Tatra Mountains

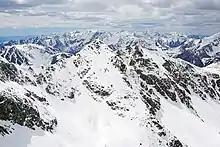
Snow covered Tatras in May 2019.

The Tatras lie in the temperate zone of Central Europe. They are an important barrier to the movements of air masses. Their mountainous topography causes one of the most diverse climates in that region.